Army Men: Sarge's Heroes

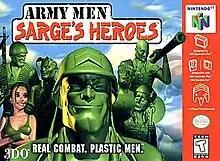
North American Nintendo 64 box art

Army Men: Sarge's Heroes is a third-person shooter video game and the fourth entry in The 3DO Company's "Army Men" series, which are based on the green plastic figures of the same name. Its Nintendo 64 and PlayStation versions were developed and published by The 3DO Company. The port for the Dreamcast was developed by Saffire and published by Midway, while another for Microsoft Windows was published by GT Interactive. Excluding the 1999 North American release for the Nintendo 64 version, the game was released in 2000.